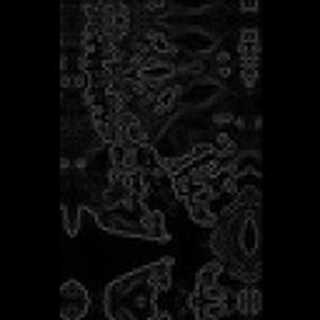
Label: cotton_bacterial_blight